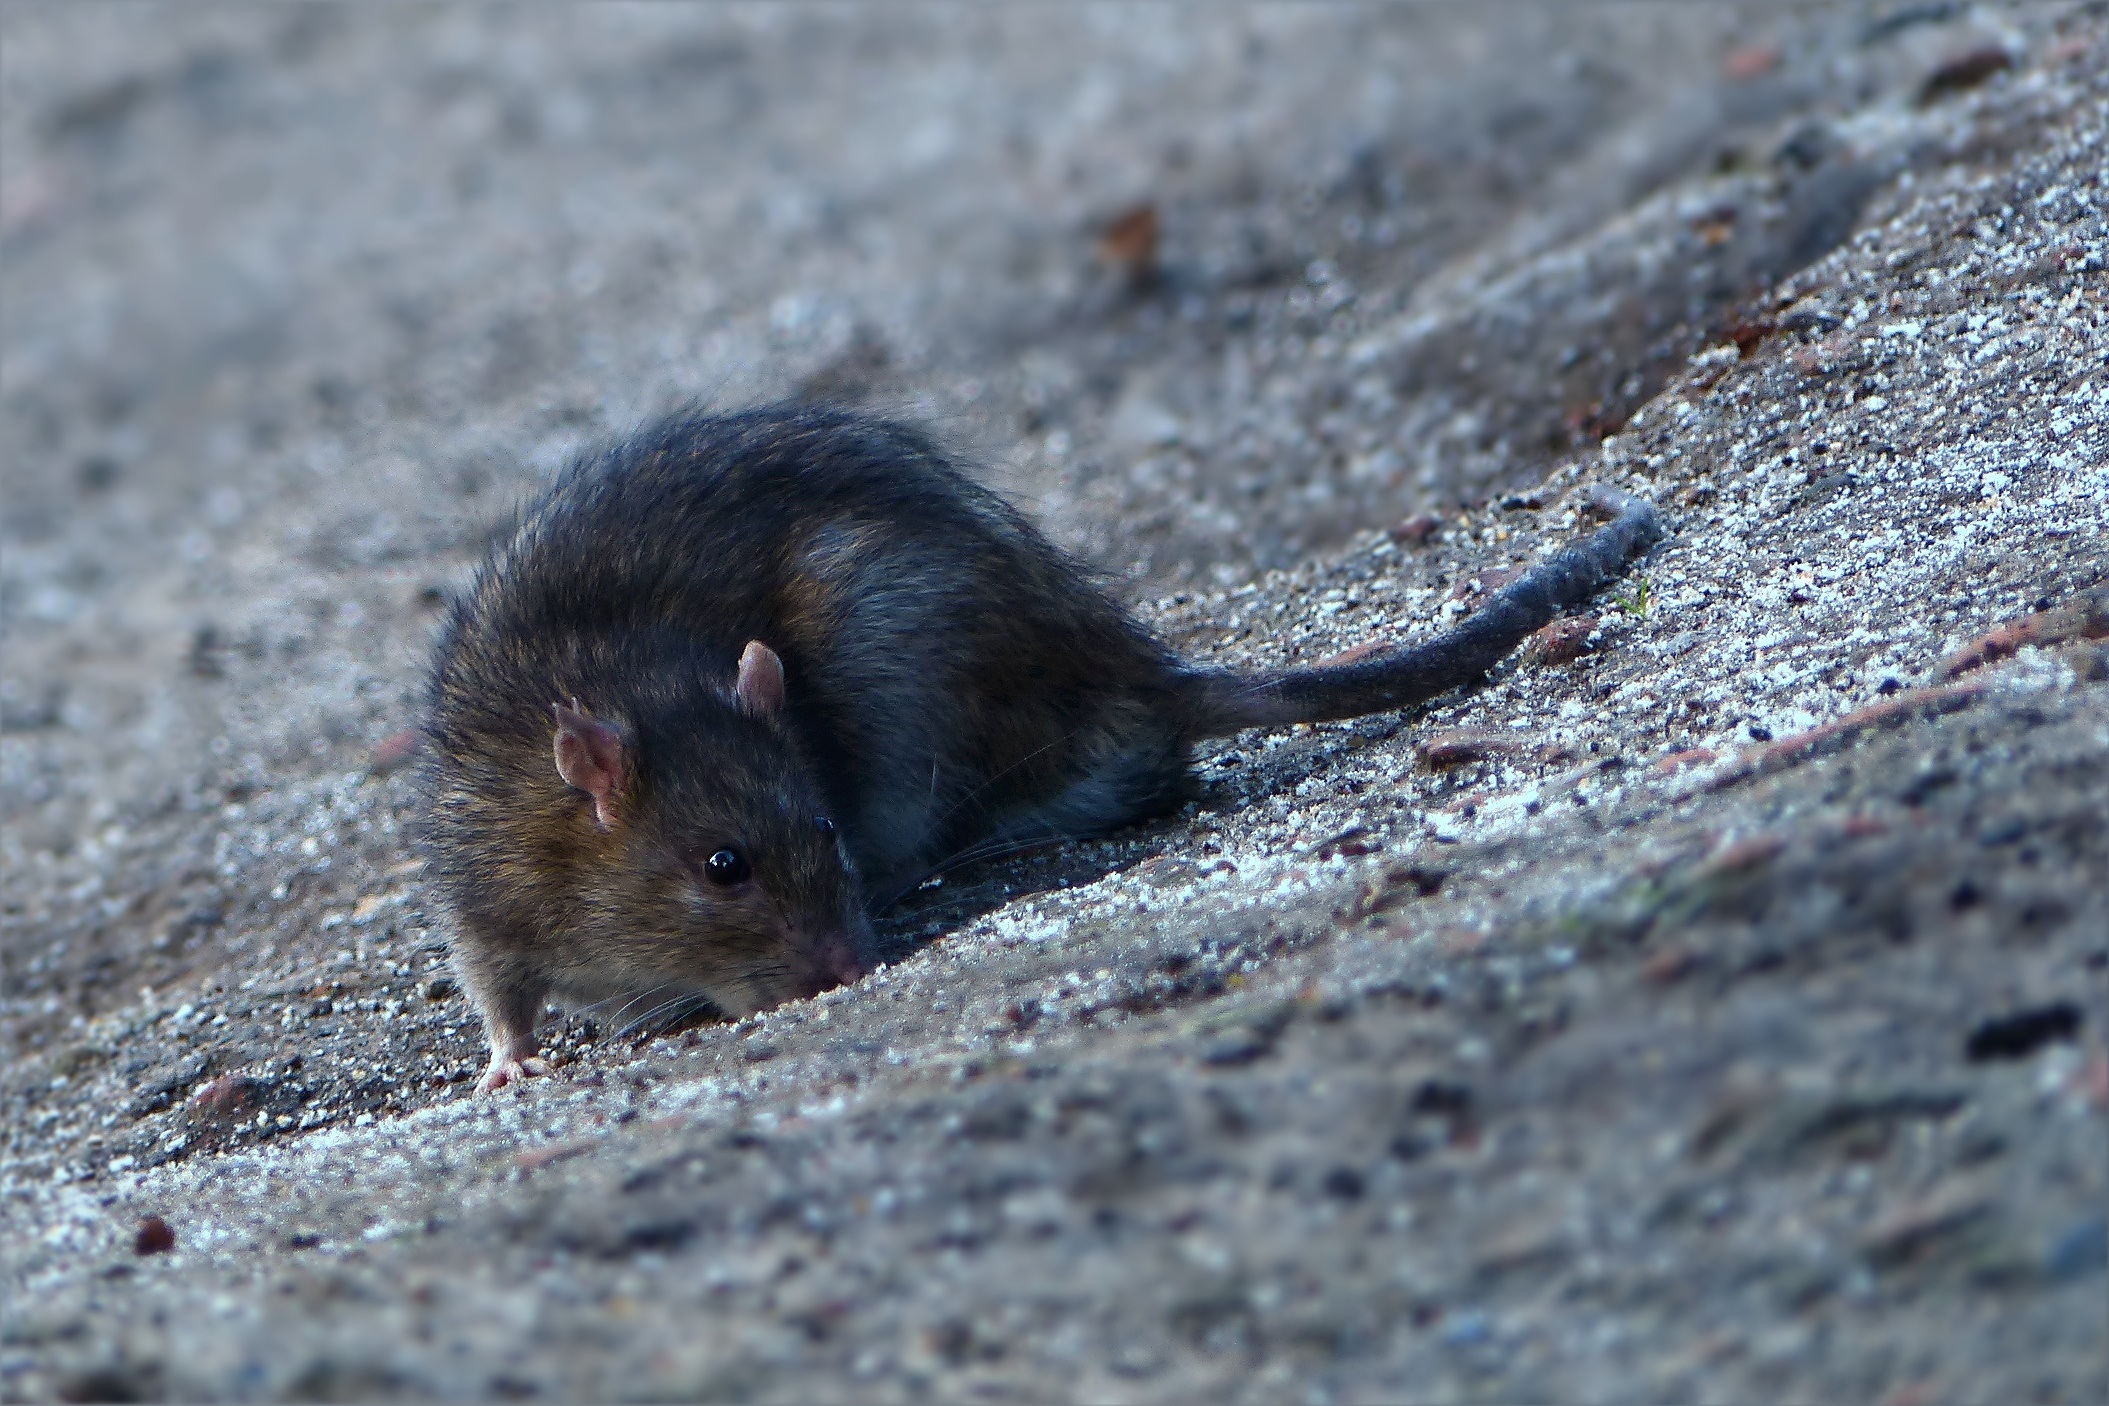
mouse, animal, wildlife, mammal, squirrel, close, rodent, fauna, rat, vertebrate, foraging, mink, muridae